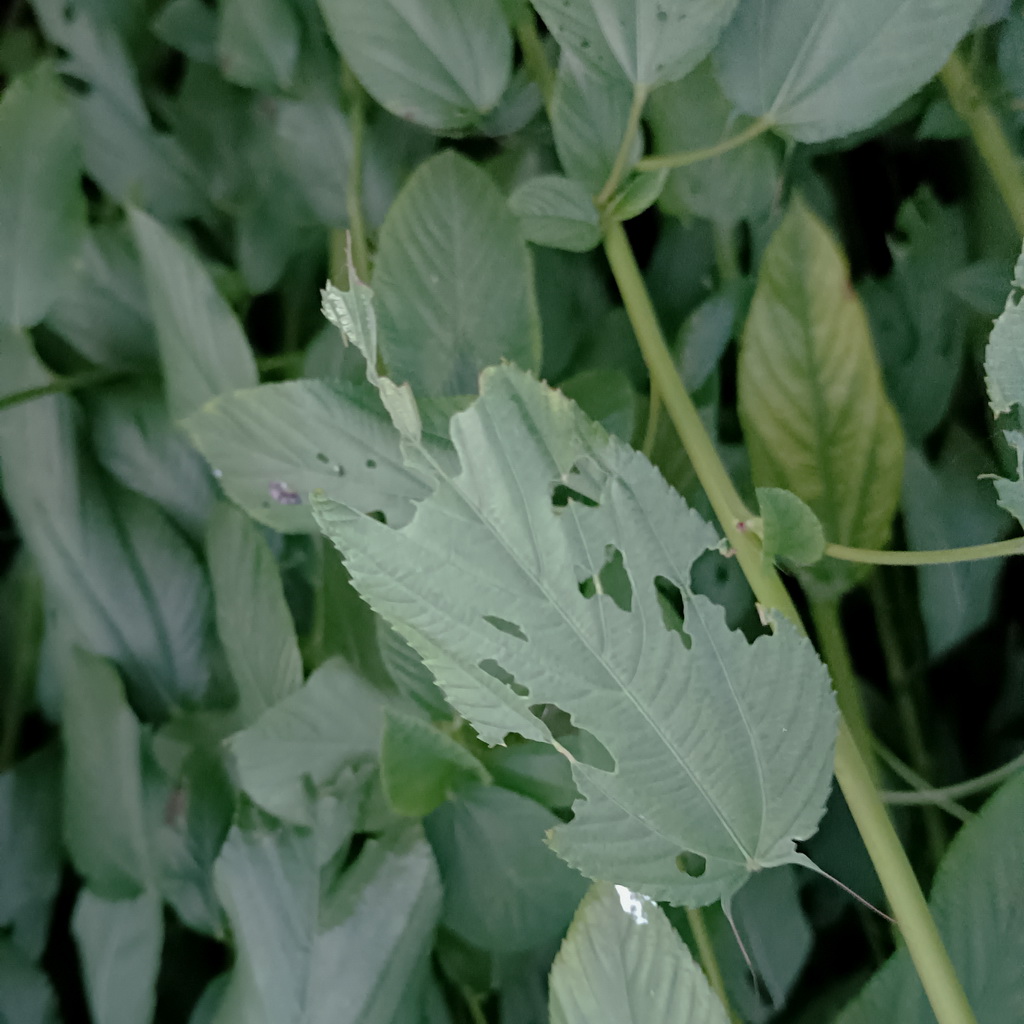
Label: Holed